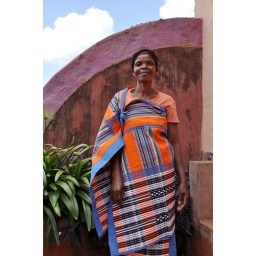
A woman from Phananani shows a traditional Venda embroidered dress in colorful strips. Limpopo, South Africa